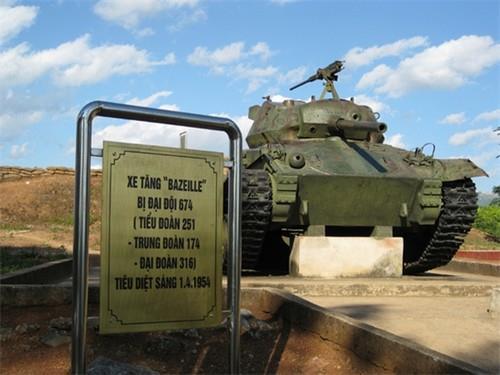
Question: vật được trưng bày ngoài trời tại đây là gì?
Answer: một chiếc xe tăng đã bị hạ